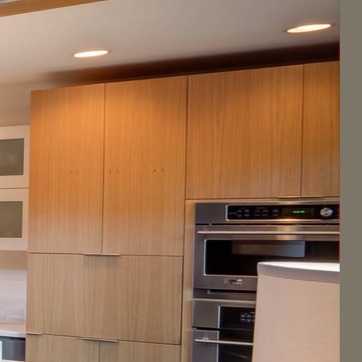
Material: wood